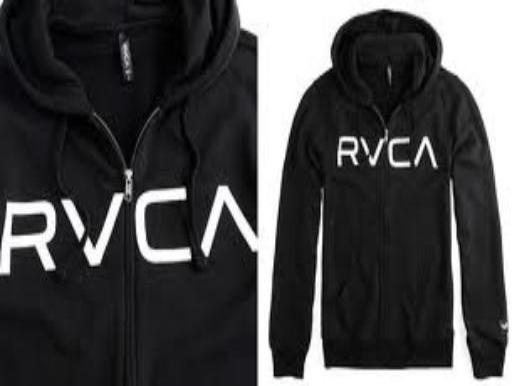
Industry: Clothes